Elgin Park

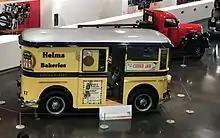
Smith used a Helms Bakery delivery truck in his set-ups. This is a full-size one, circa 1950, on display

Smith mentioned the work of photographer Charles W. Cushman as being an inspiration for his own work.